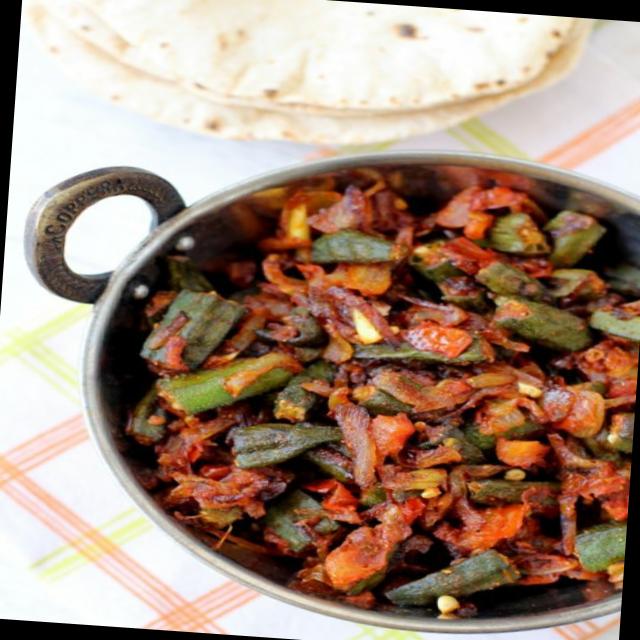
Dish: bhindi_masala